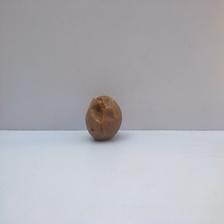
Size: Spoiled